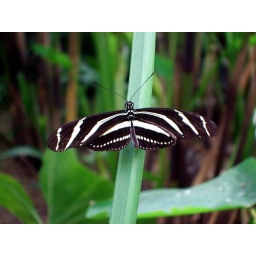
Taken in a green house in the &amp;quot;Botanischer Garten Munich-Nymphenburg&amp;quot;